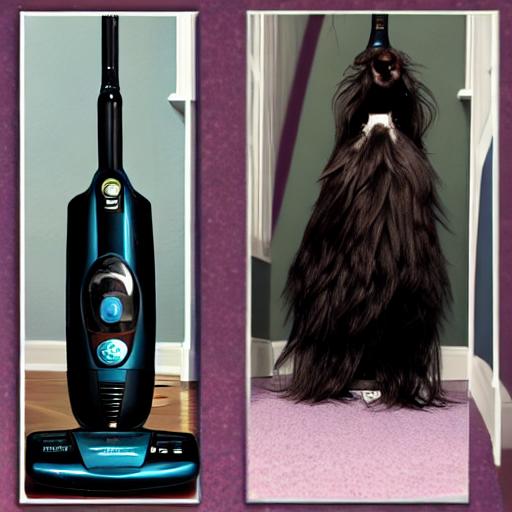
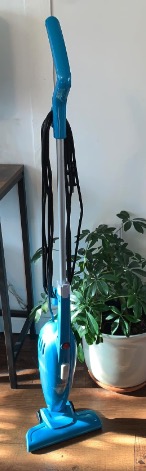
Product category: items_vacuum
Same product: no